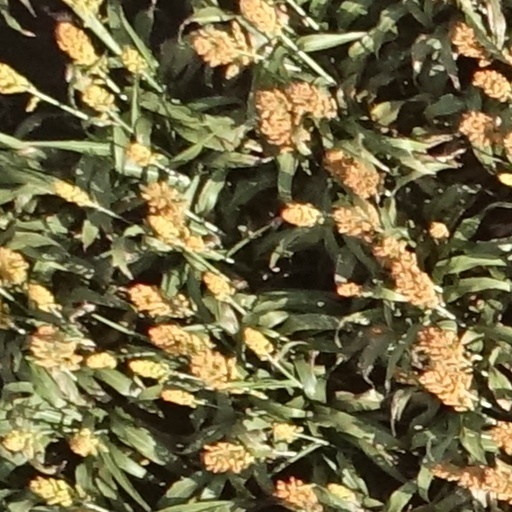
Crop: sorghum